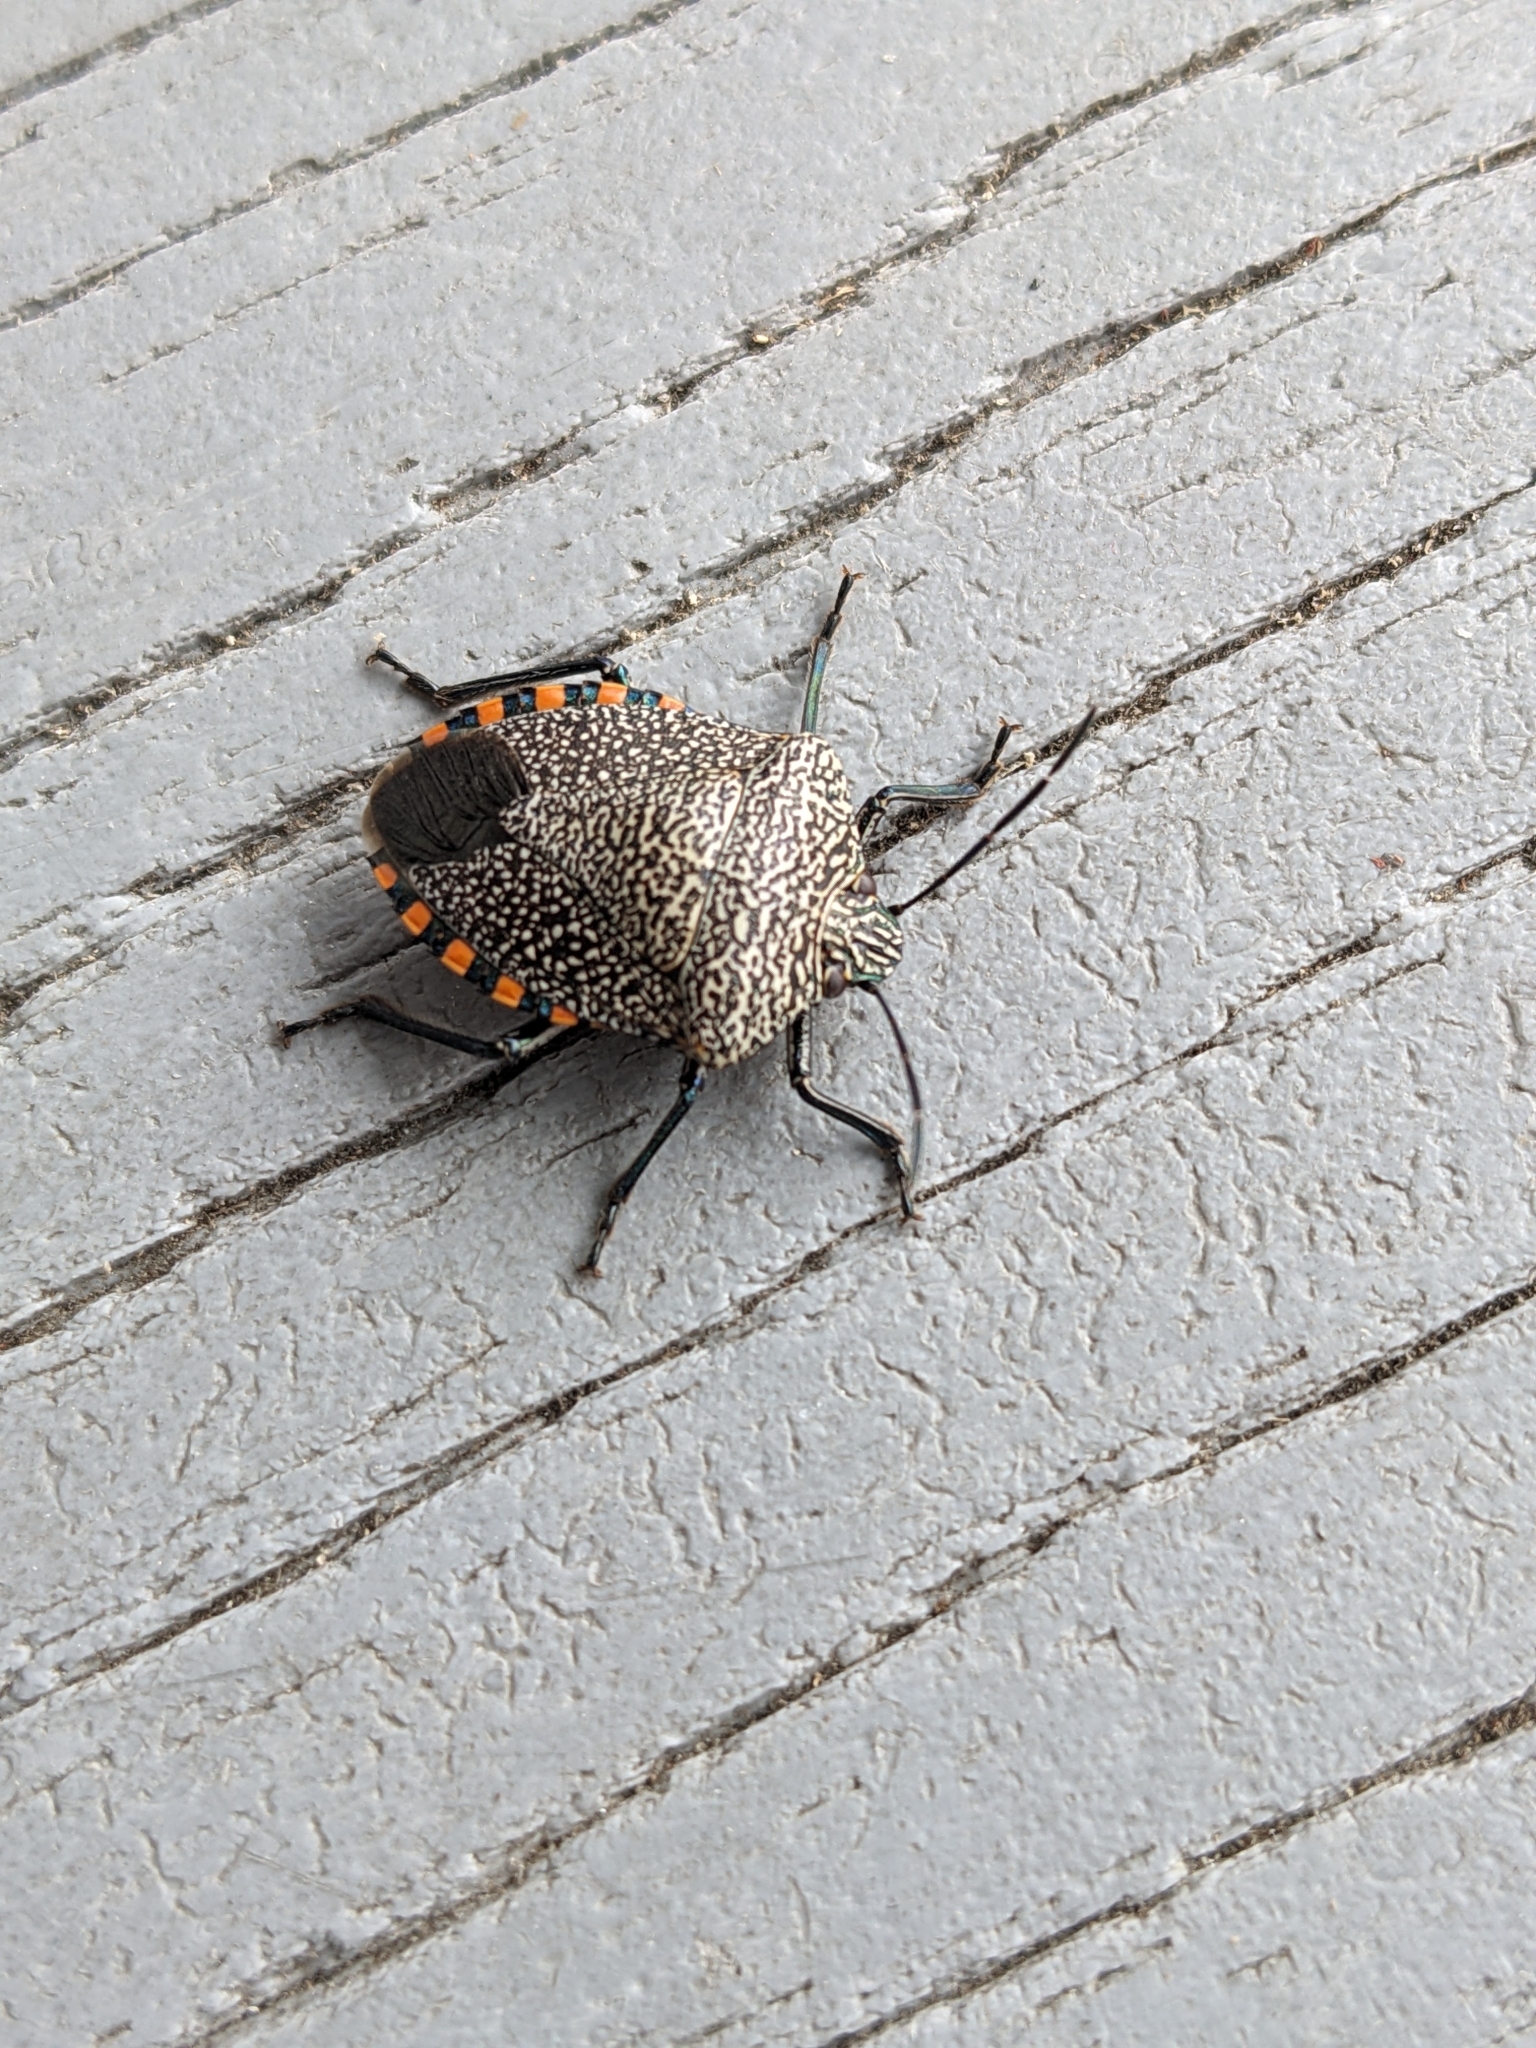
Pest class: stink_bug